Varun Saranga

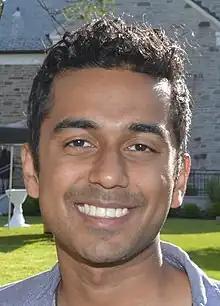
Saranga at the Canadian Film Centre Annual Garden Party in 2016

Varun Saranga is a Canadian actor and filmmaker, most noted for his regular role as Jeremy Chetri in the television series "Wynonna Earp".